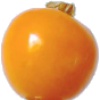
Label: physalis